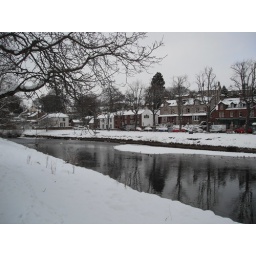
The river by Town bridge